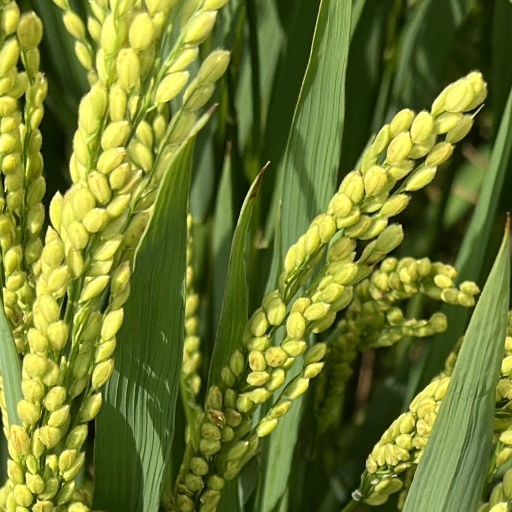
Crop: rice